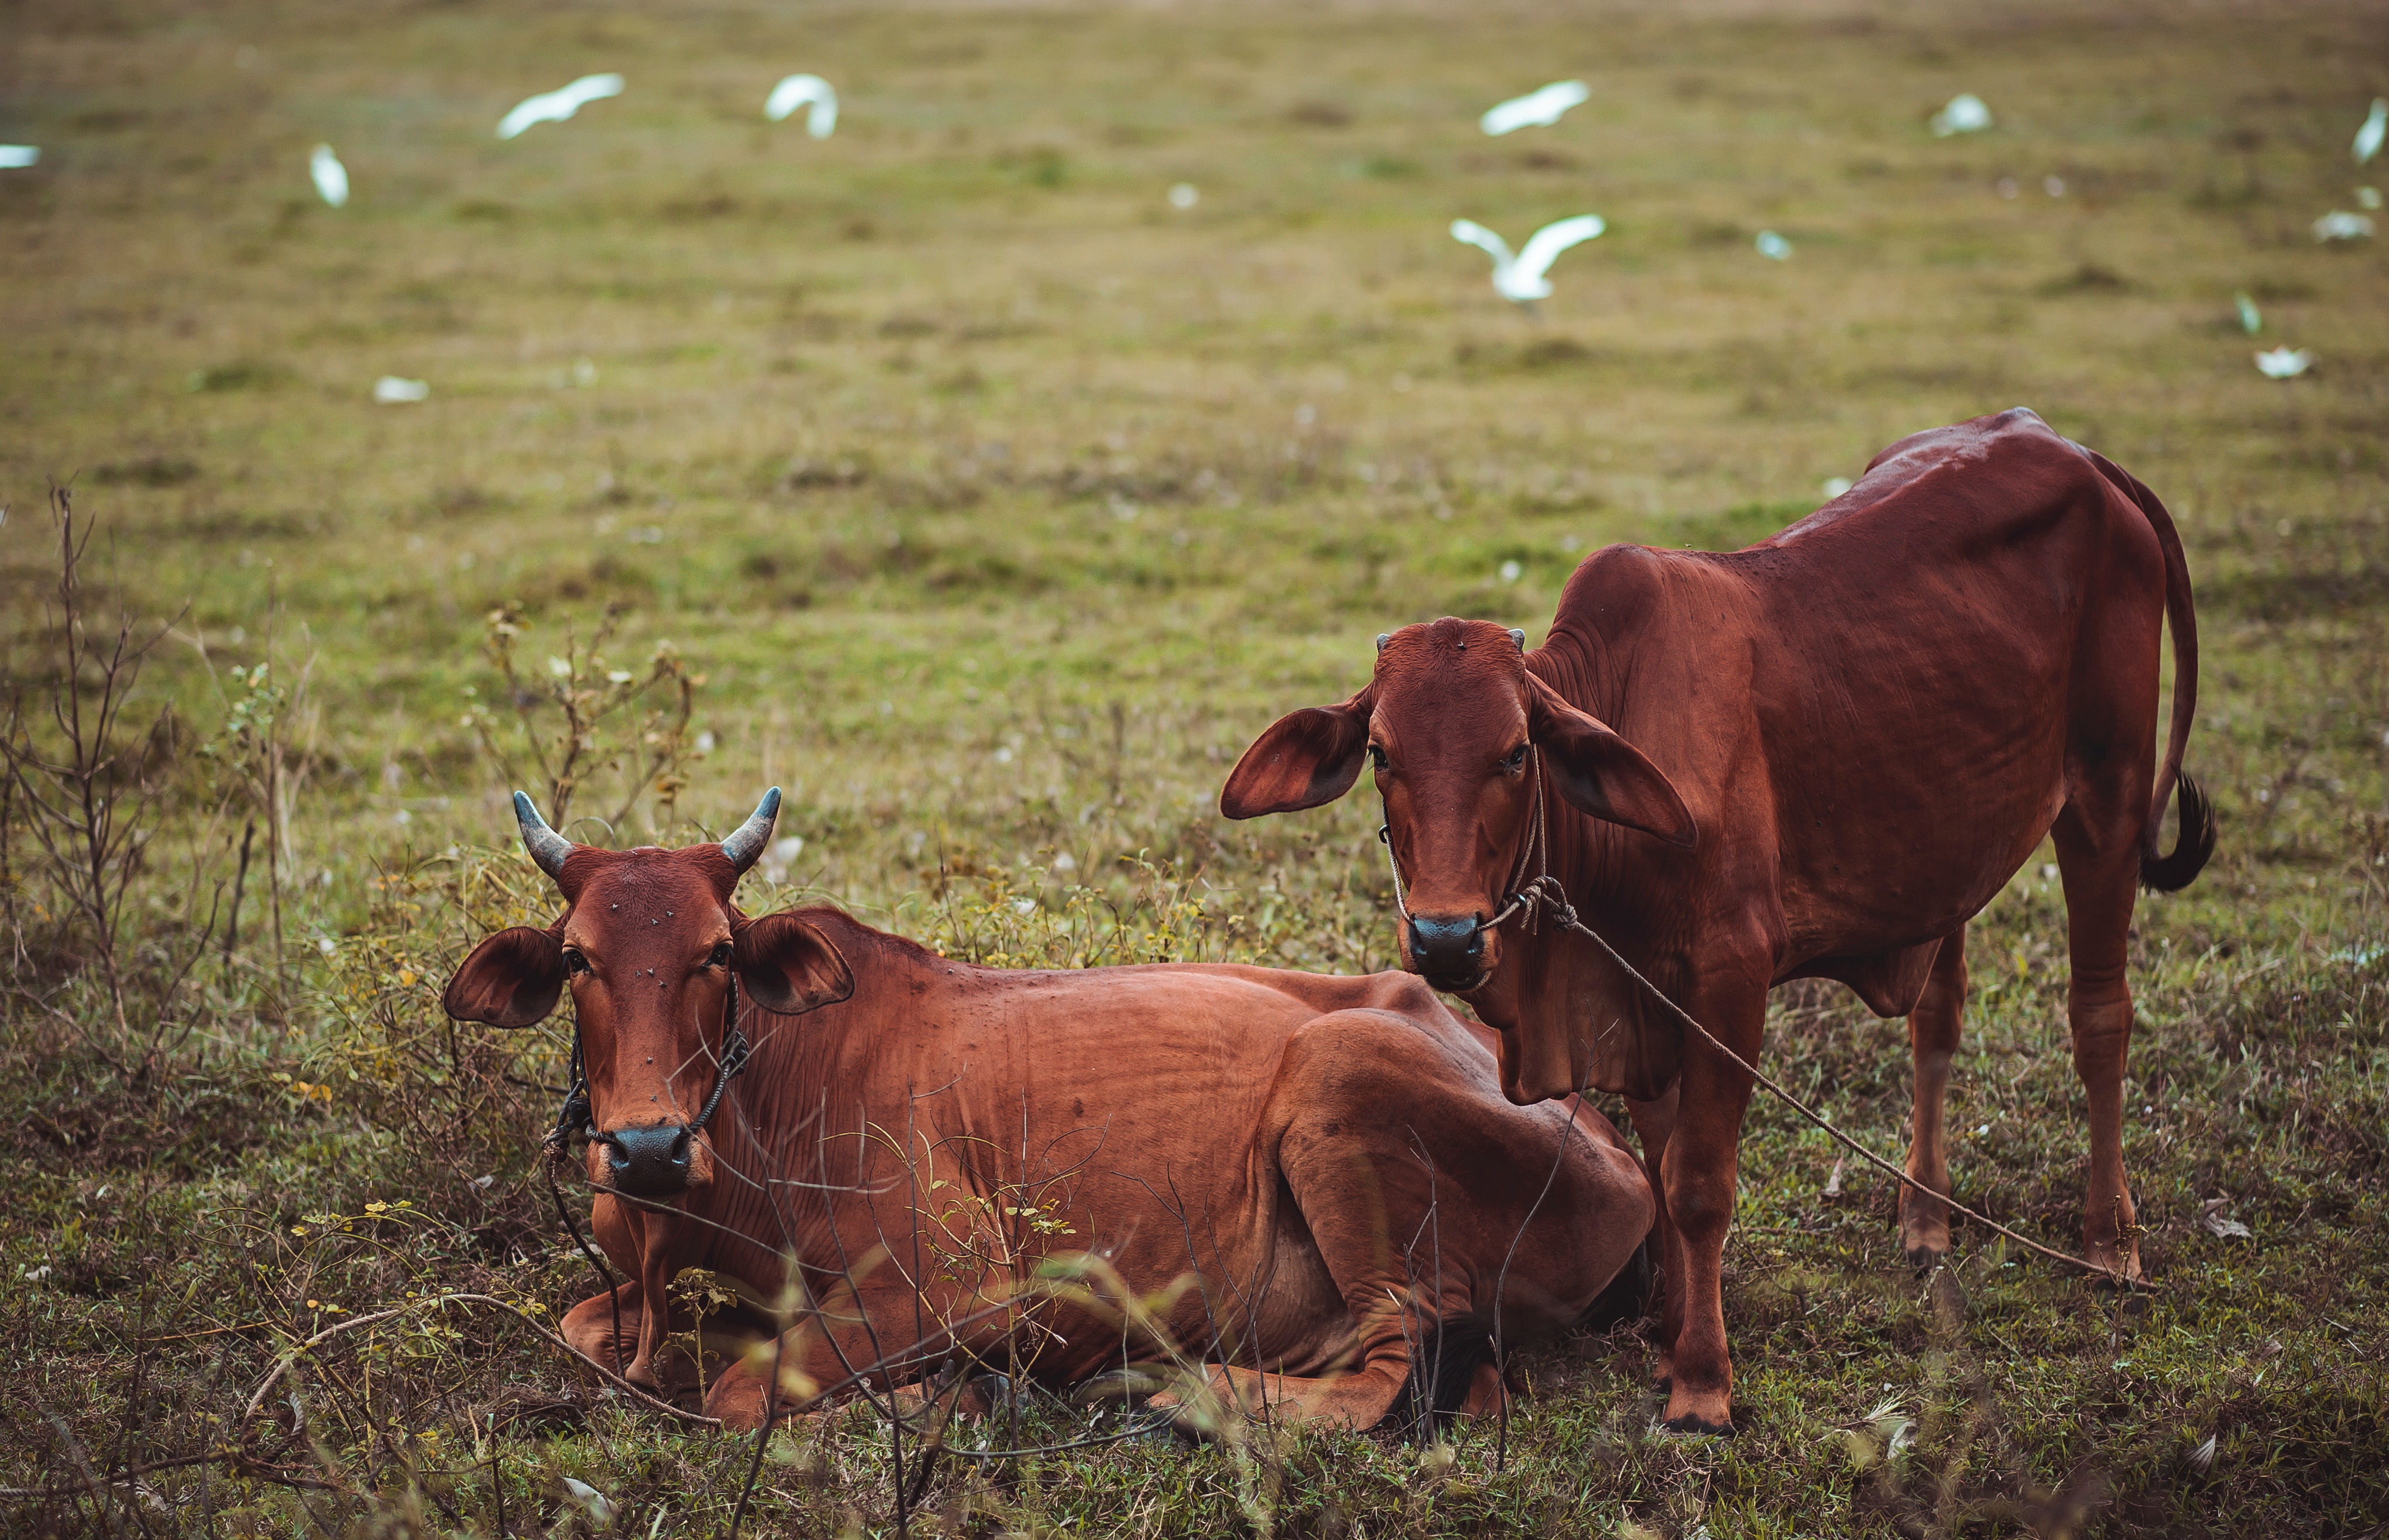
bovine, mammal, pasture, horn, ox, calf, livestock, texas longhorn, grazing, grass, cow goat family, grassland, wildlife, rural area, terrestrial animal, snout, herd, meadow, field, adaptation, plant, zebu, fodder, landscape, bull, farm, savanna, plain, ranch